We Were Here (film)

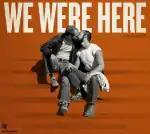

We Were Here is a 2011 American documentary film about the HIV/AIDS crisis in San Francisco. The film, produced and directed by David Weissman with editor and co-director Bill Weber, premiered at the Sundance Film Festival in January 2011, with its international festival premiere following at the Berlin International Film Festival in February 2011. The theatrical premiere took place at the Castro Theatre in San Francisco on February 25, 2011.